Windhoek Country Club Resort

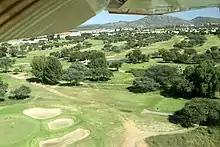
Windhoek Country Club Resort (2018)

The Windhoek Country Club Resort is a multi-use resort outside of Windhoek, Namibia owned by the Government of Namibia, and managed by Legacy Hotels and Resorts International. The Resort was opened in May 1995 and was home to the 1995 Miss Universe Pageant. The resort's golf course is home to the yearly Bank Windhoek Namibian Open Golf Tournament. The Hotel consists of 152 rooms, of which 18 are family rooms, 39 are luxury, 87 are twin, 7 suites and 1 paraplegic room. The resort also includes a casino.